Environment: real
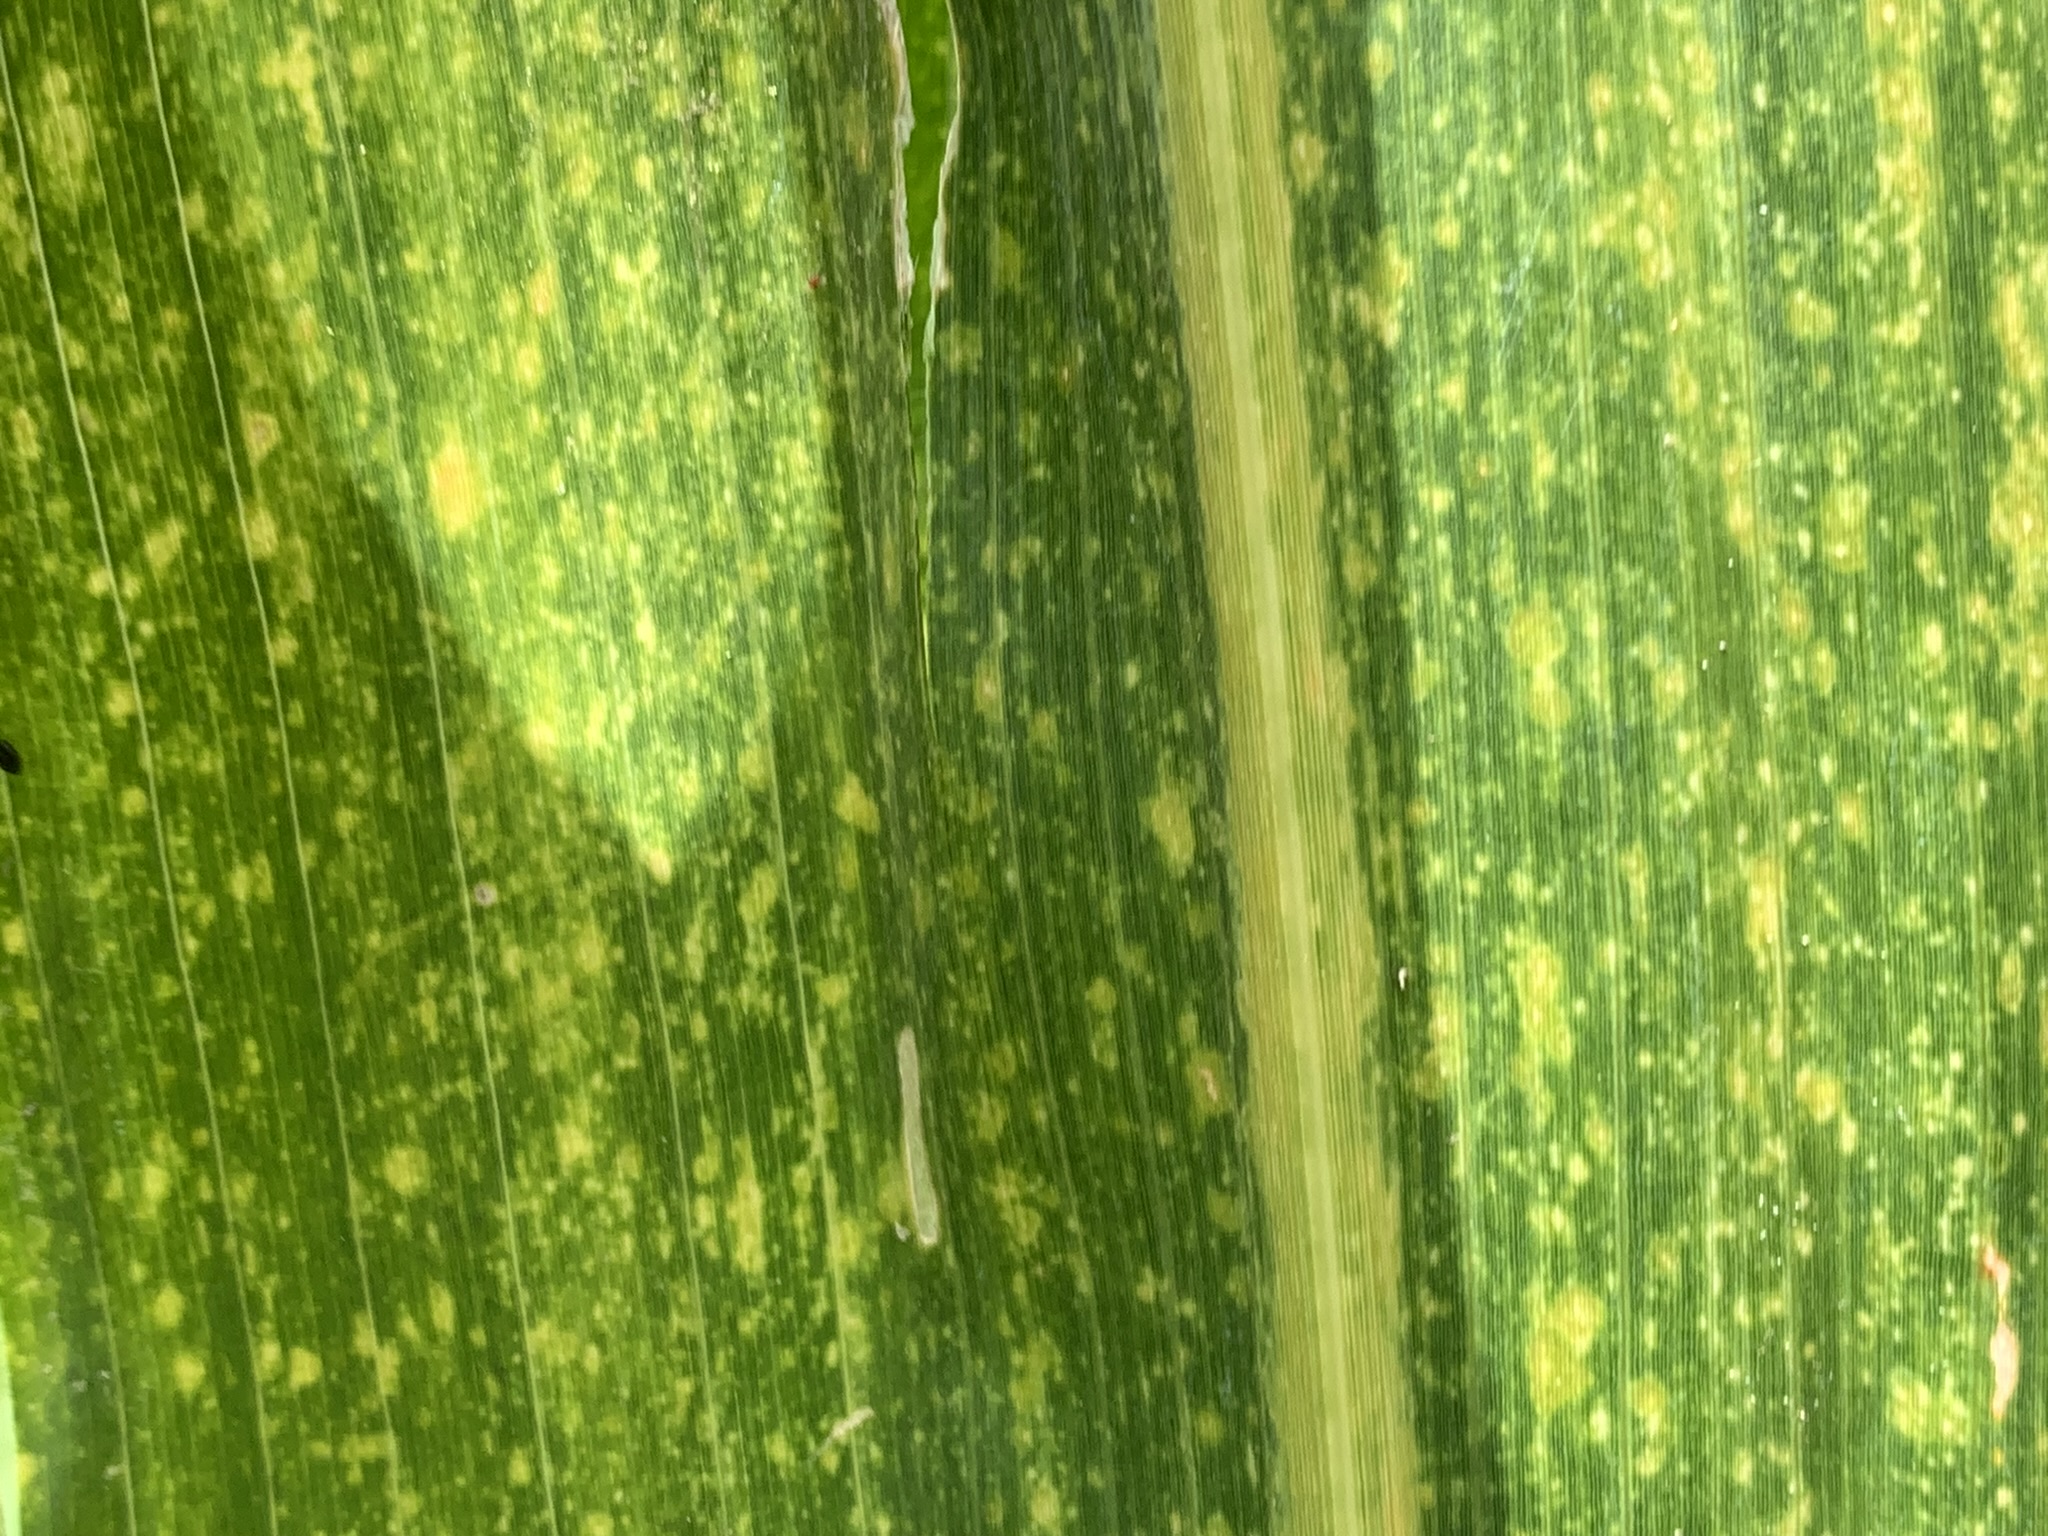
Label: lethal_necrosis